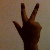
The image shows a hand gesture representing the number 3 in Indian Sign Language.